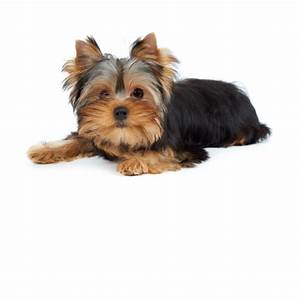
Label: dog